Juggling ball

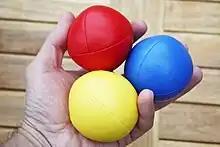
A set of juggling beanbags

Juggling balls, or simply balls, are a popular prop used by jugglers, either on their own—usually in sets of three or more—or in combination with other props such as clubs or rings. A juggling ball refers to any juggling object that is roughly spherical in nature.